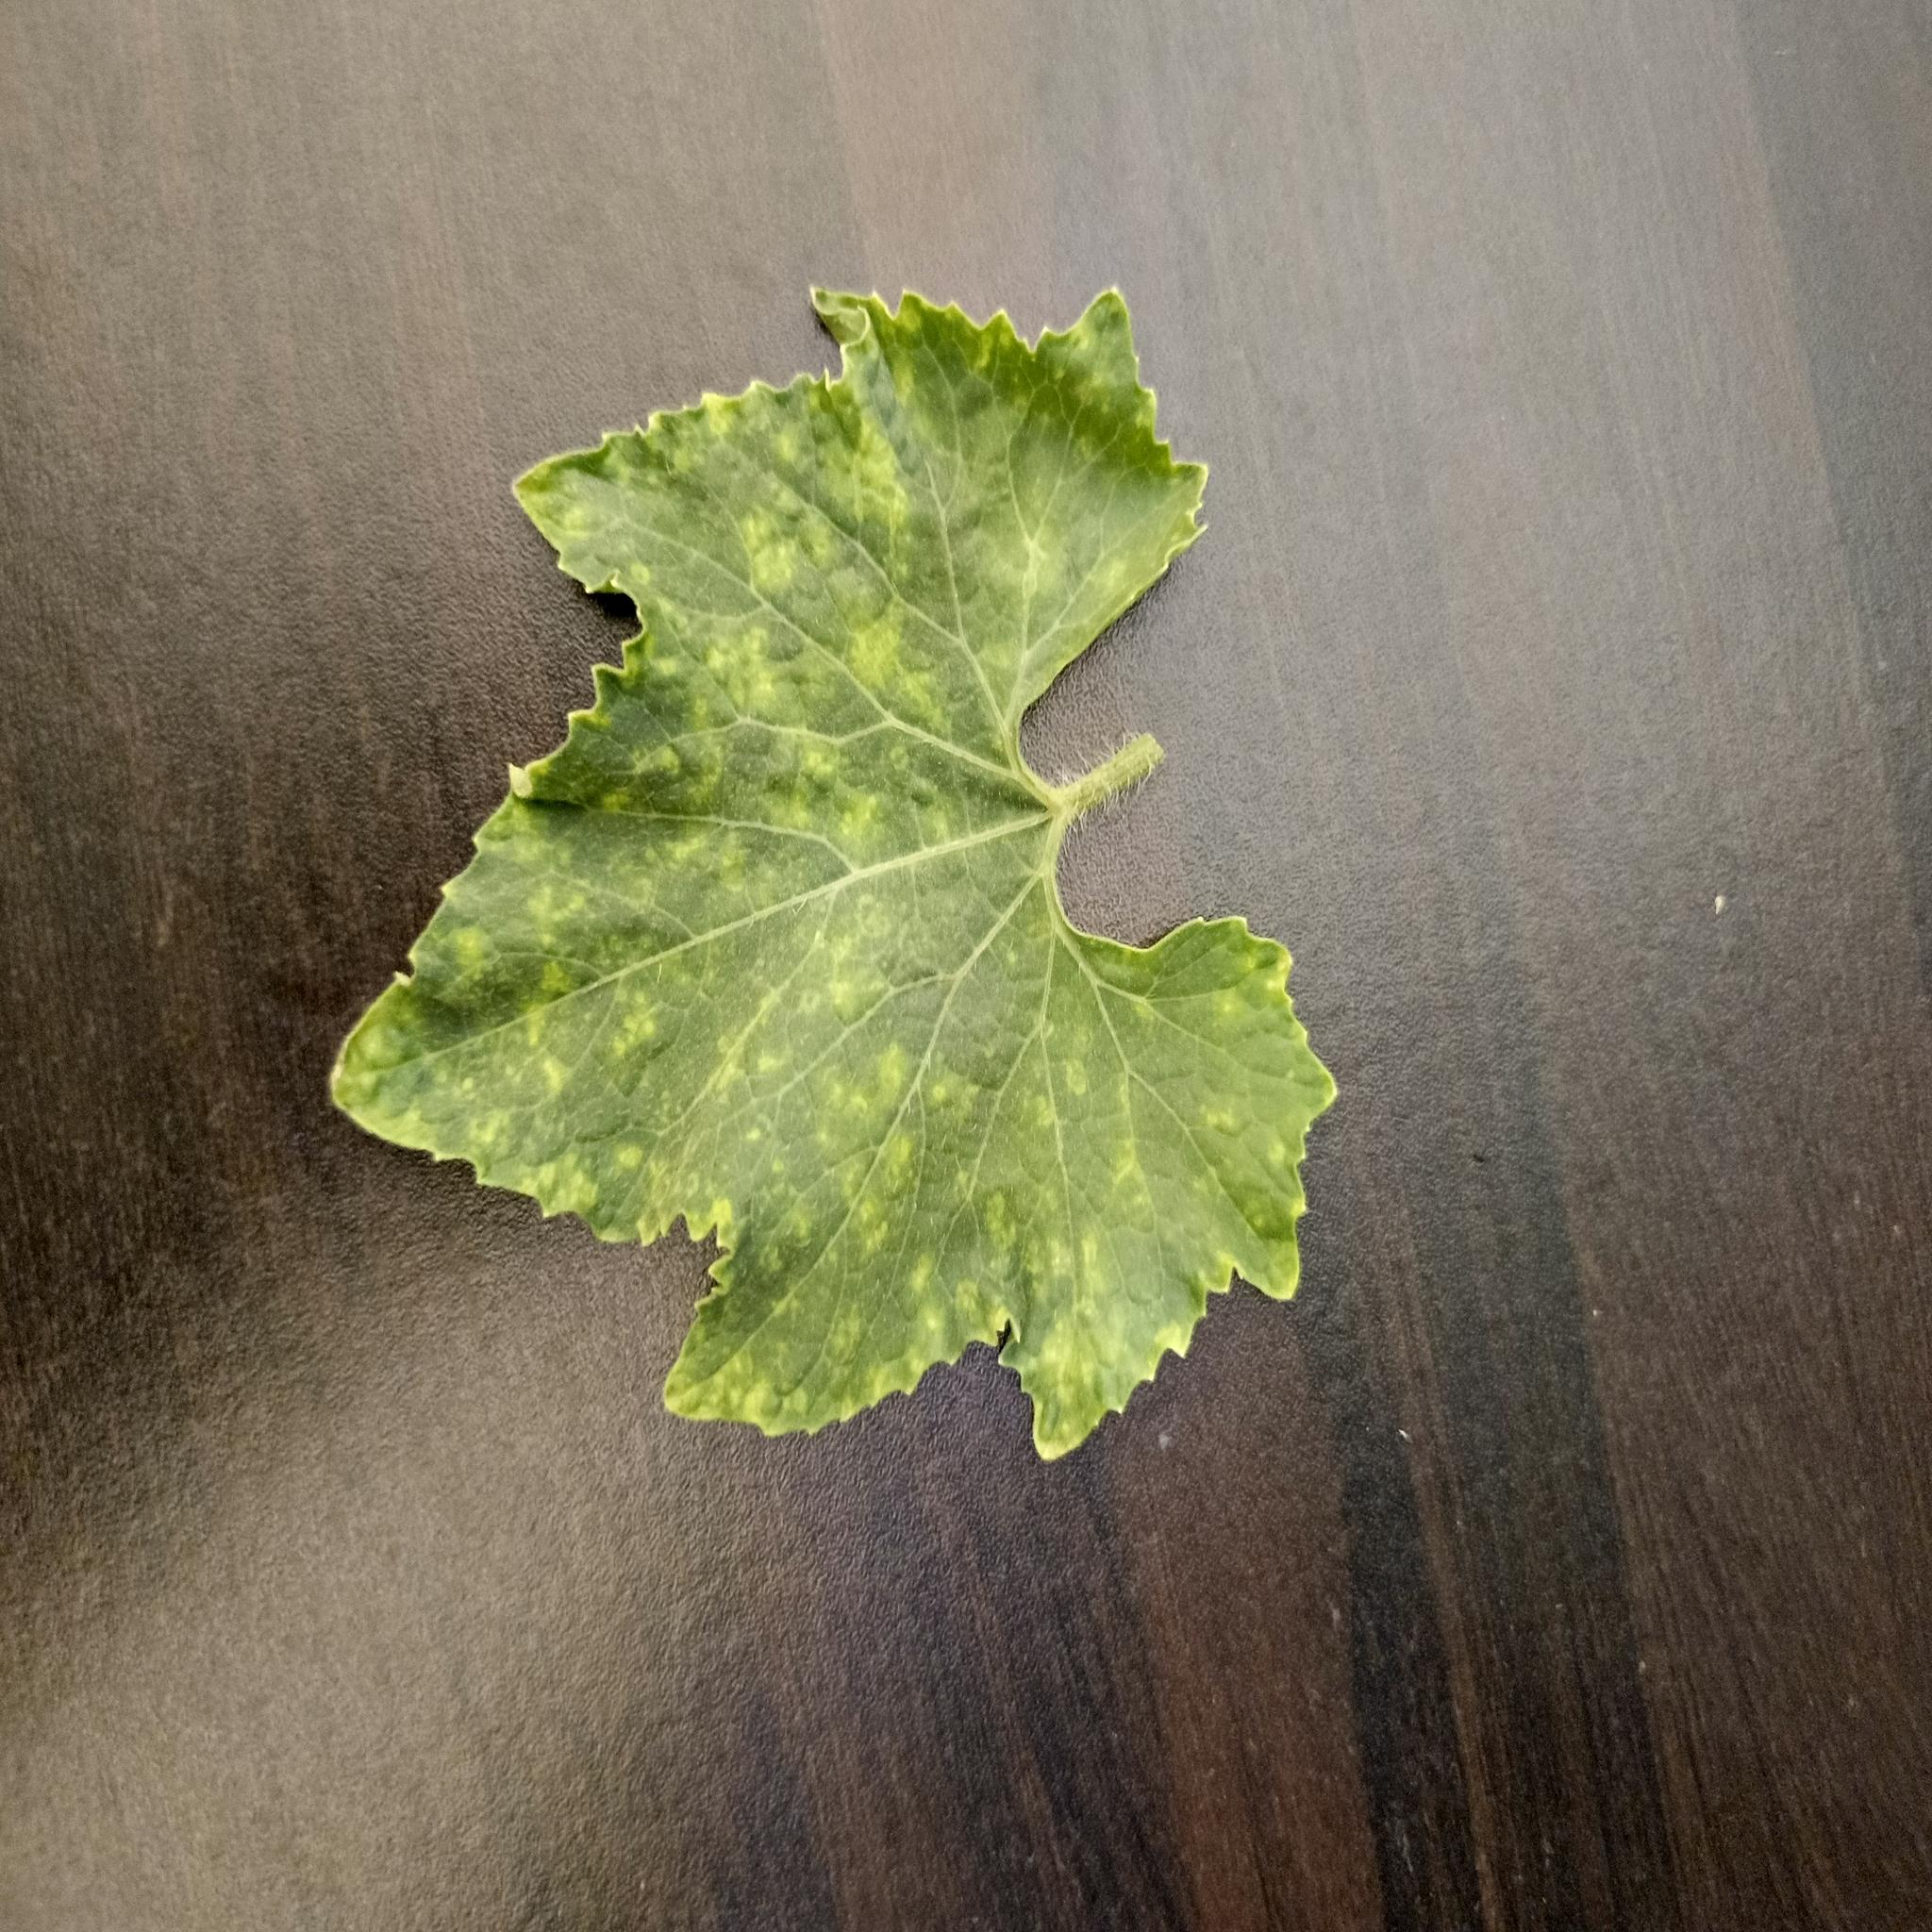
Label: Downy mildew